Sense of smell

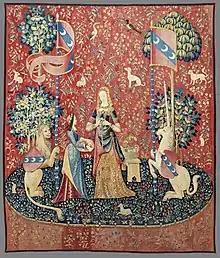
"The Lady and the Unicorn", a Flemish tapestry depicting the sense of smell, 1484–1500. "Musée national du Moyen Âge", Paris.

Early scientific study of the sense of smell includes the extensive doctoral dissertation of Eleanor Gamble, published in 1898, which compared olfactory to other stimulus modalities, and implied that smell had a lower intensity discrimination.